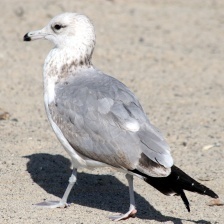
Species: CALIFORNIA GULL
Scientific name: LARUS CALIFORNICUS